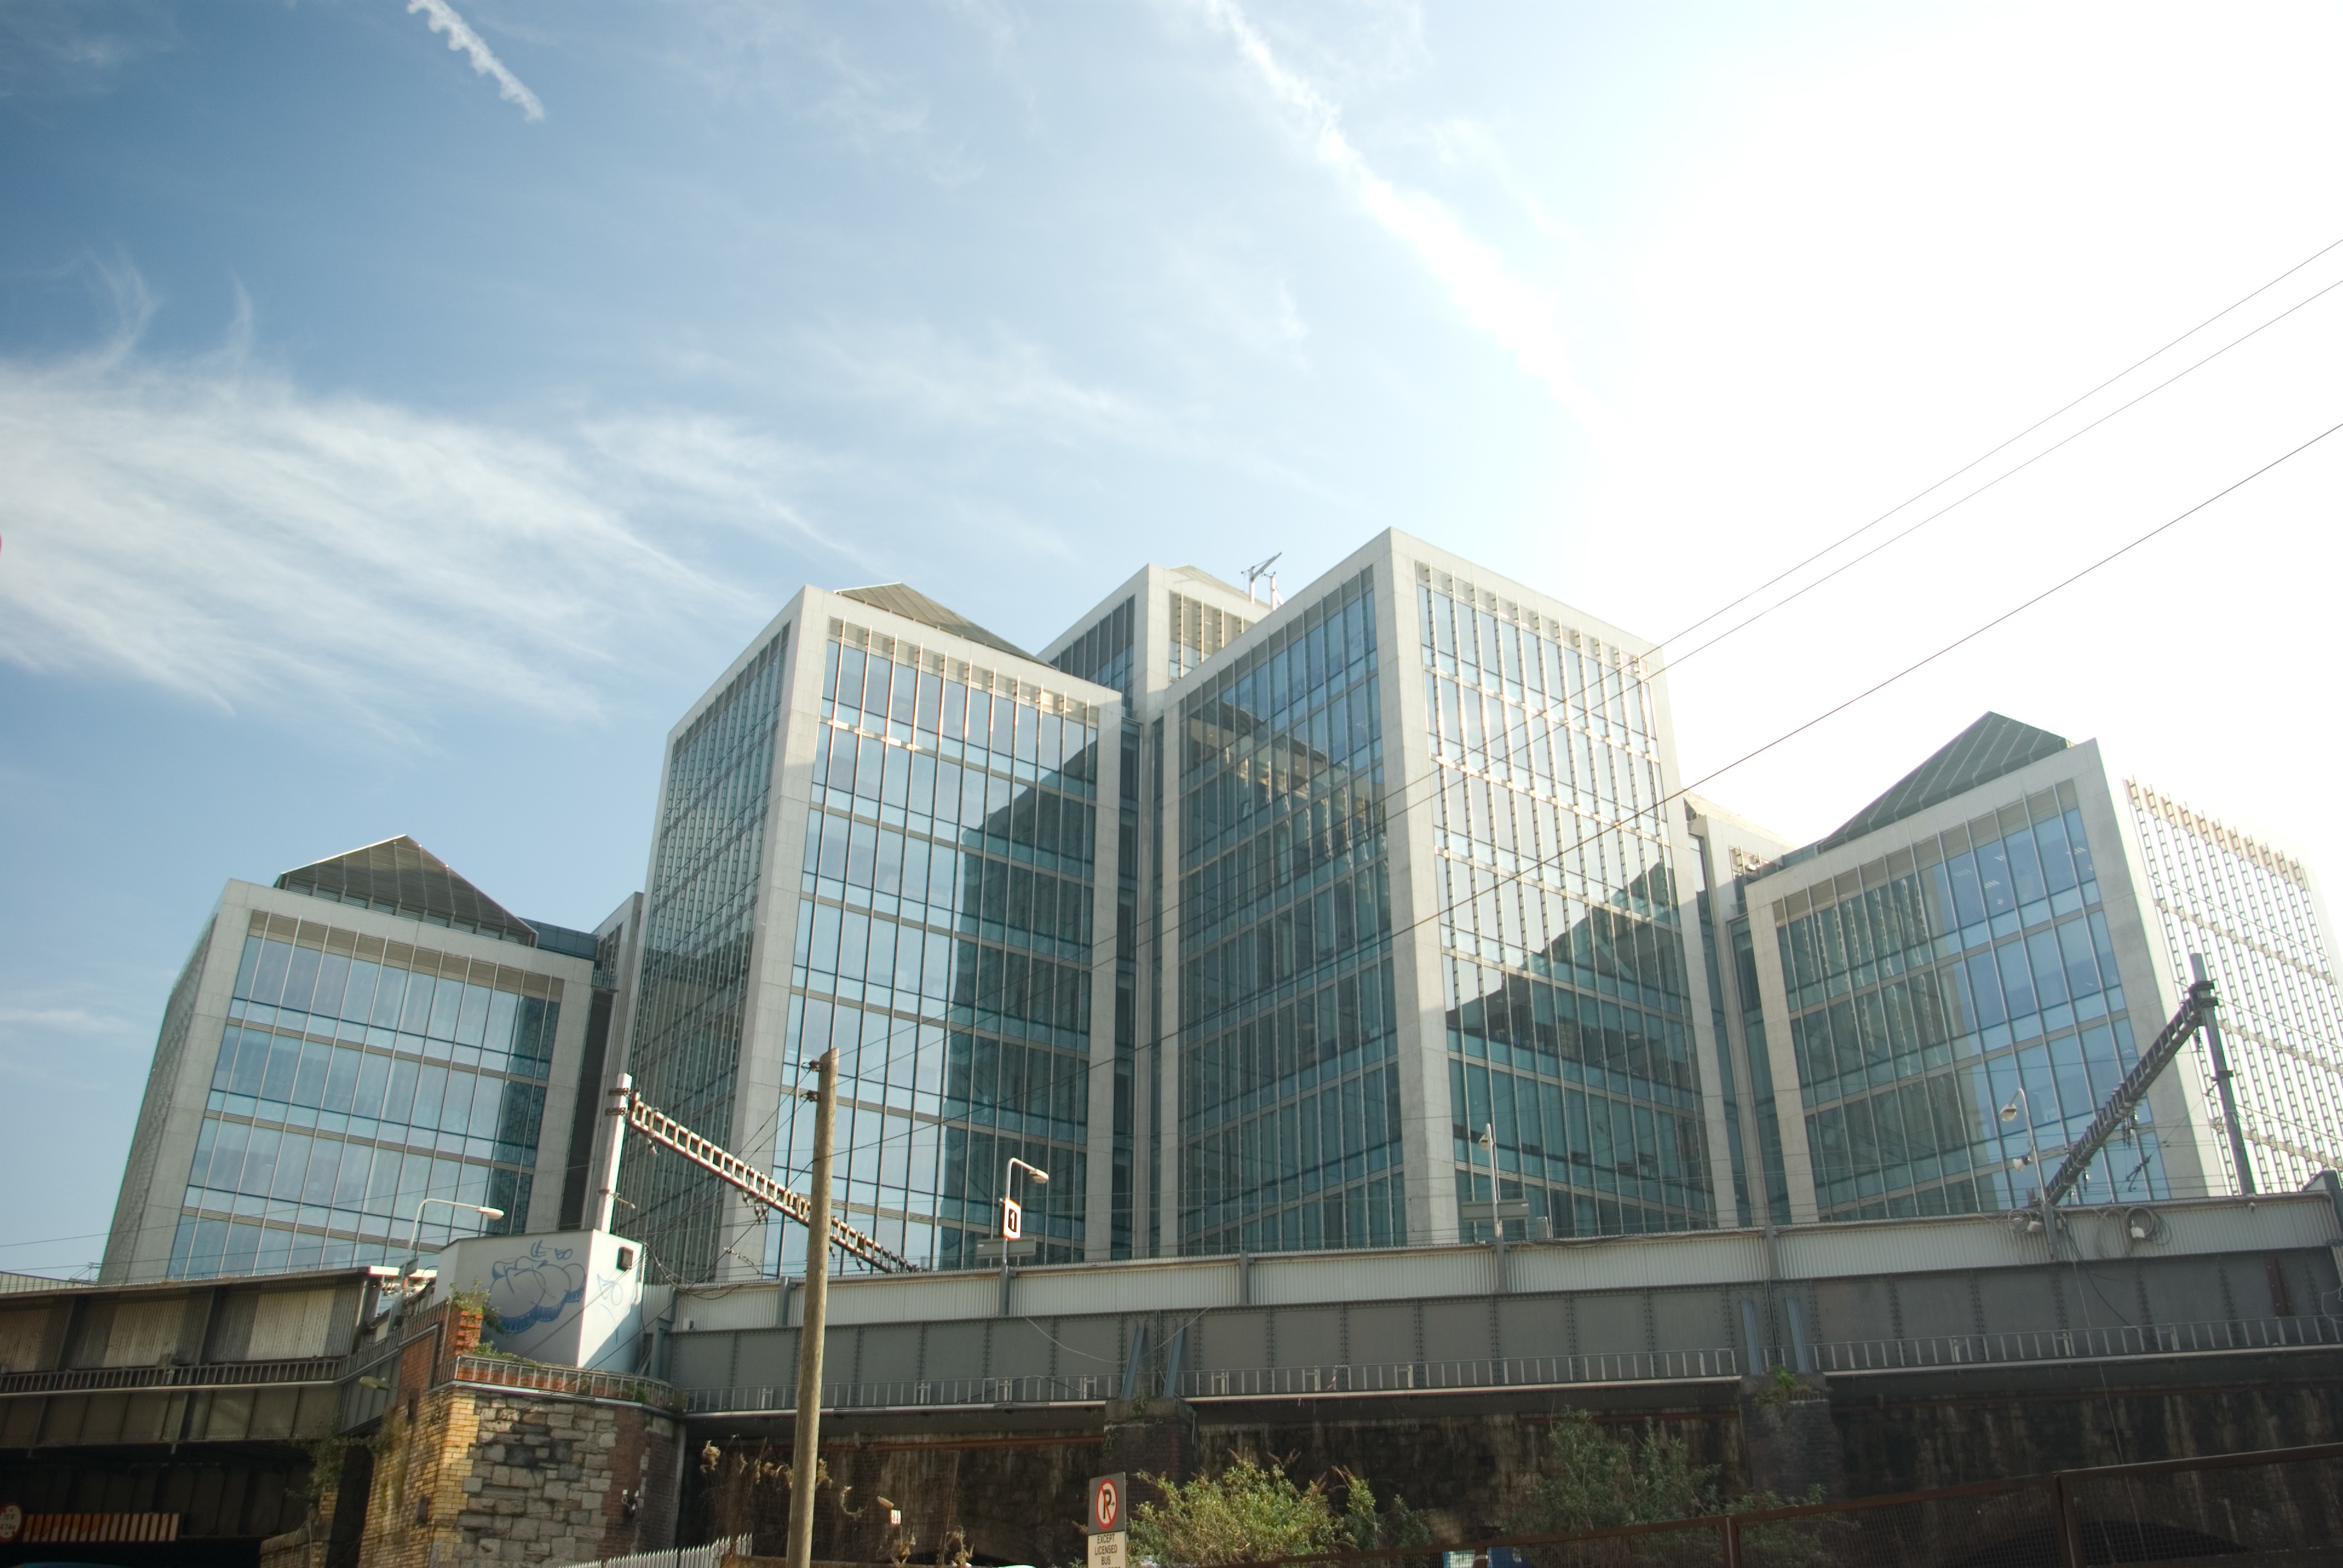
architecture, skyline, city, skyscraper, downtown, plaza, facade, tower block, commercial building, headquarters, metropolis, condominium, residential area, metropolitan area, brutalist architecture